Chesterville, Ontario

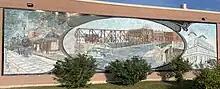
Chesterville Scotiabank mural

The village is surrounded by several small settlements and hamlets that comprise the larger Chesterville District: